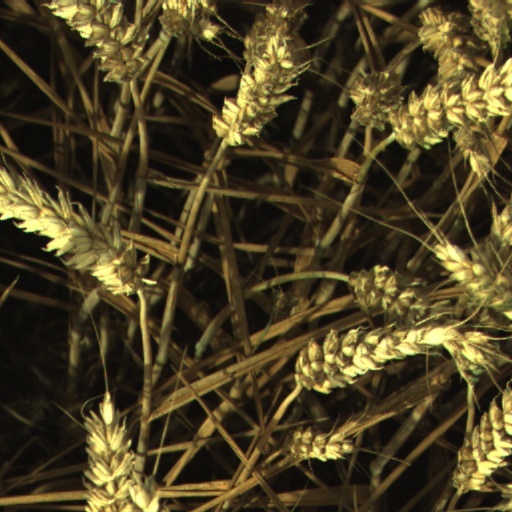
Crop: wheat